Hohenaltheim

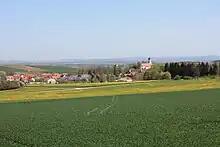
Hohenaltheim

Hohenaltheim is a municipality in the district of Donau-Ries in Bavaria in Germany.